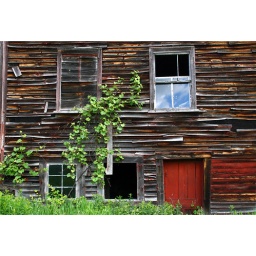
Hey, Jess...I liked the red paint too! And the sky reflection in the window.